Bhadriraju Krishnamurti

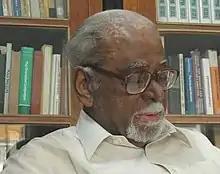
Krishnamurti in 2010

Bhadriraju Krishnamurti (19 June 1928 – 11 August 2012) was an Indian linguist who specialised in Dravidian languages. He was born in Ongole in the Madras Presidency of British India (now in Andhra Pradesh, India). He was the vice-chancellor of the University of Hyderabad from 1986 to 1993, and founded the Department of Linguistics at Osmania University, where he served as a professor from 1962 to 1986. His magnum opus, "The Dravidian Languages", is considered a landmark volume in the study of Dravidian linguistics.